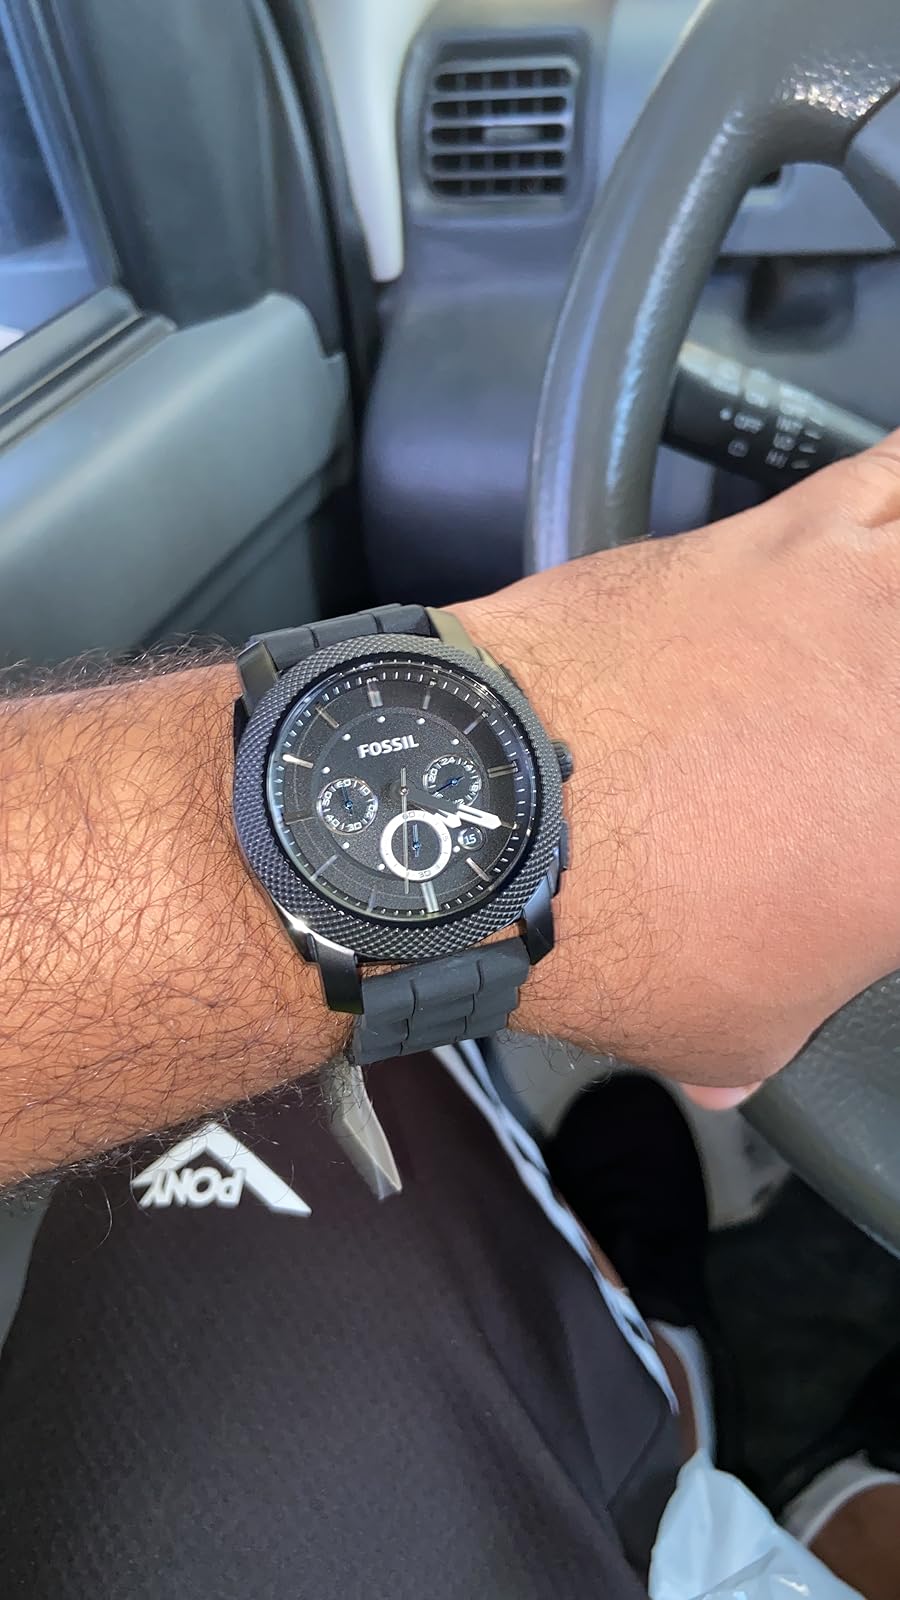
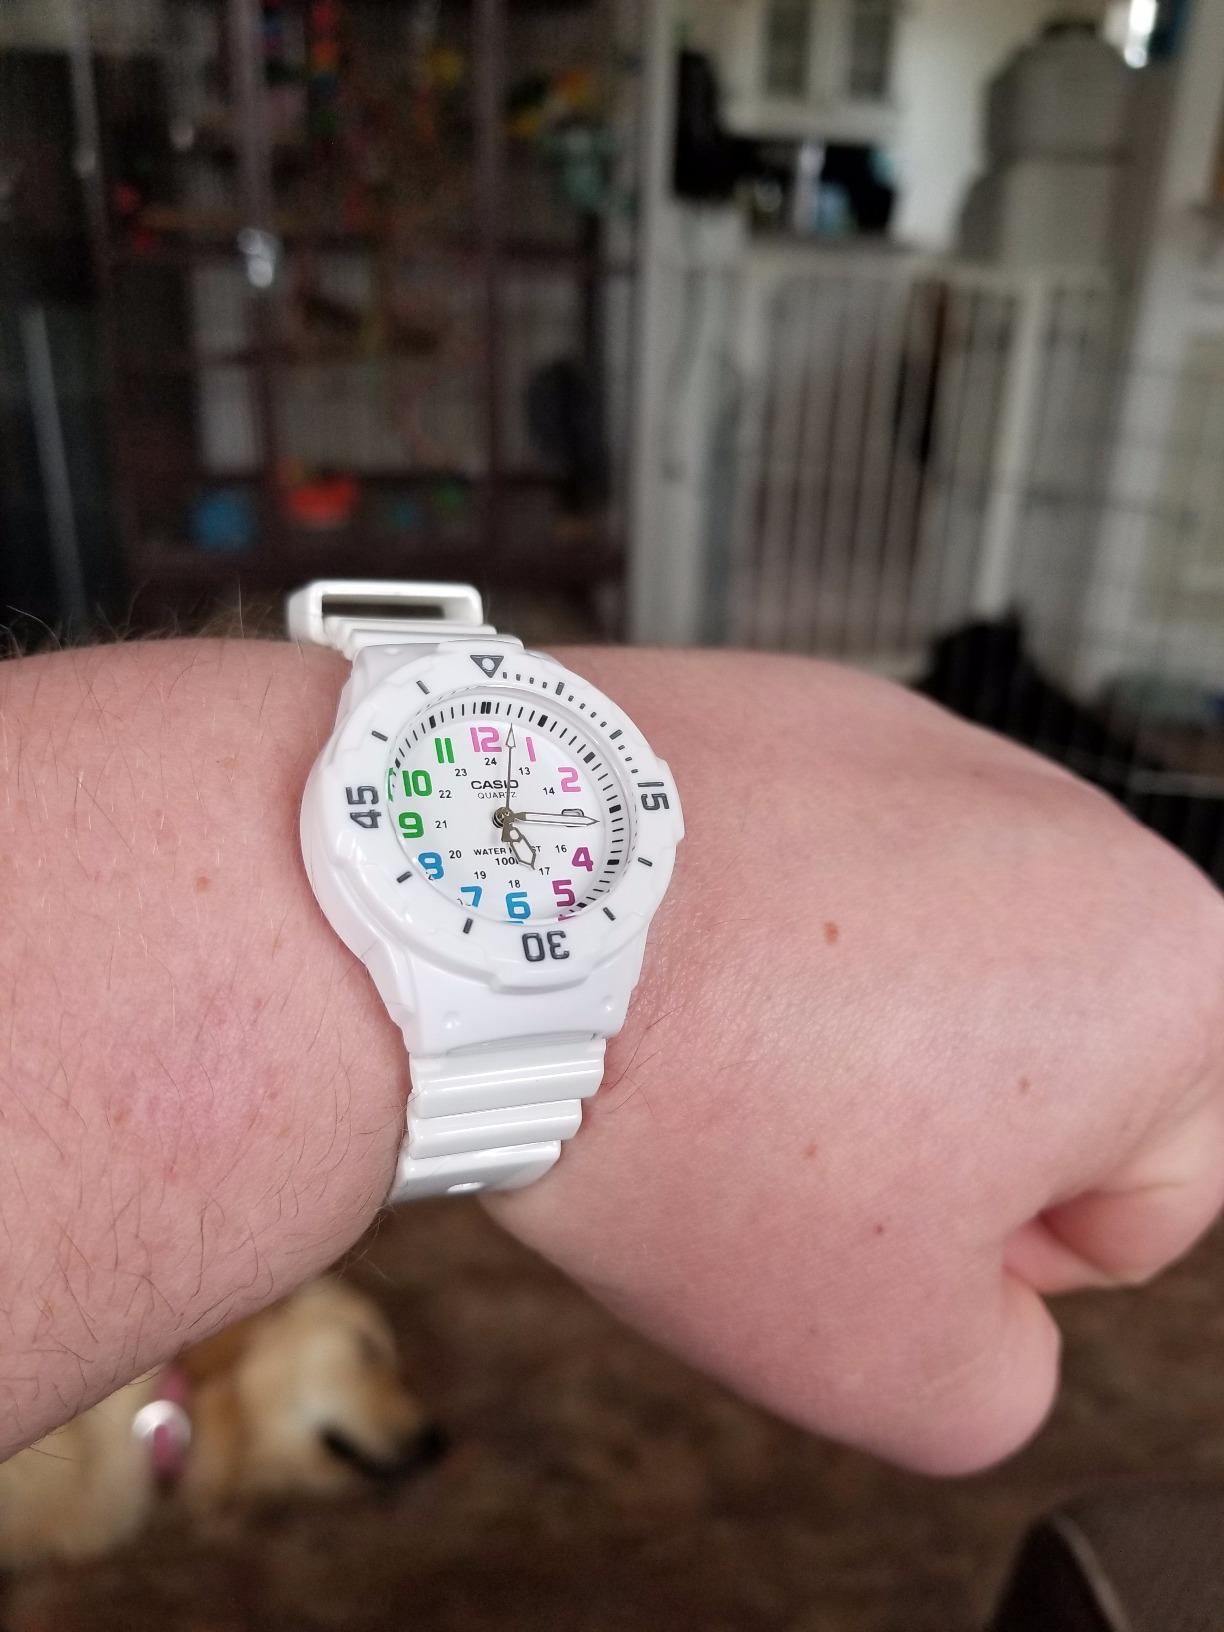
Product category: accessories_watch
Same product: no